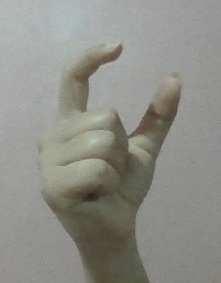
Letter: nun